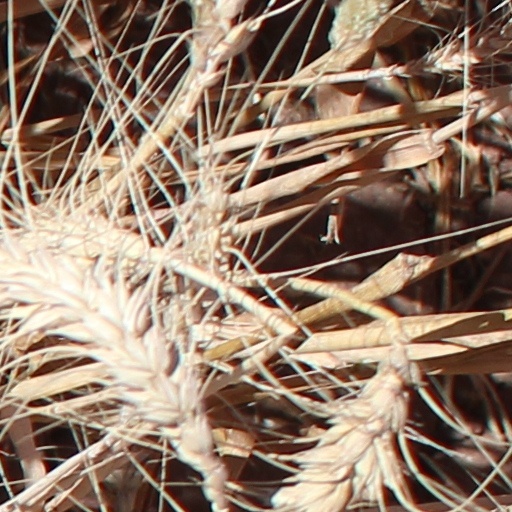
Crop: wheat